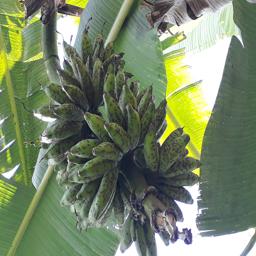
Label: BANANA FRUIT- SCARRING BEETLE